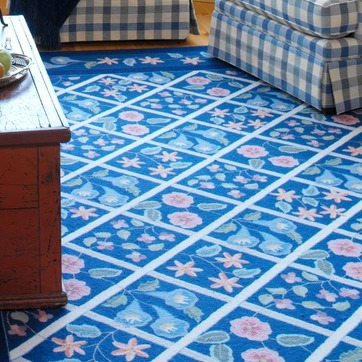
Material: carpet